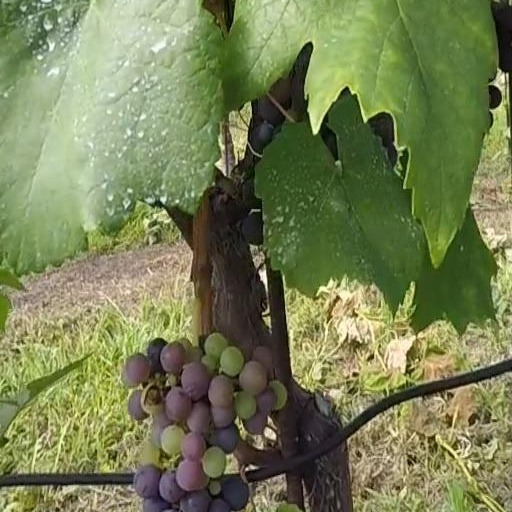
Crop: grape